Electricity sector in Russia

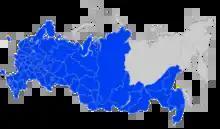
Unified Energy System of Russia

Russia is the fourth largest generator and consumer of electricity in the world.